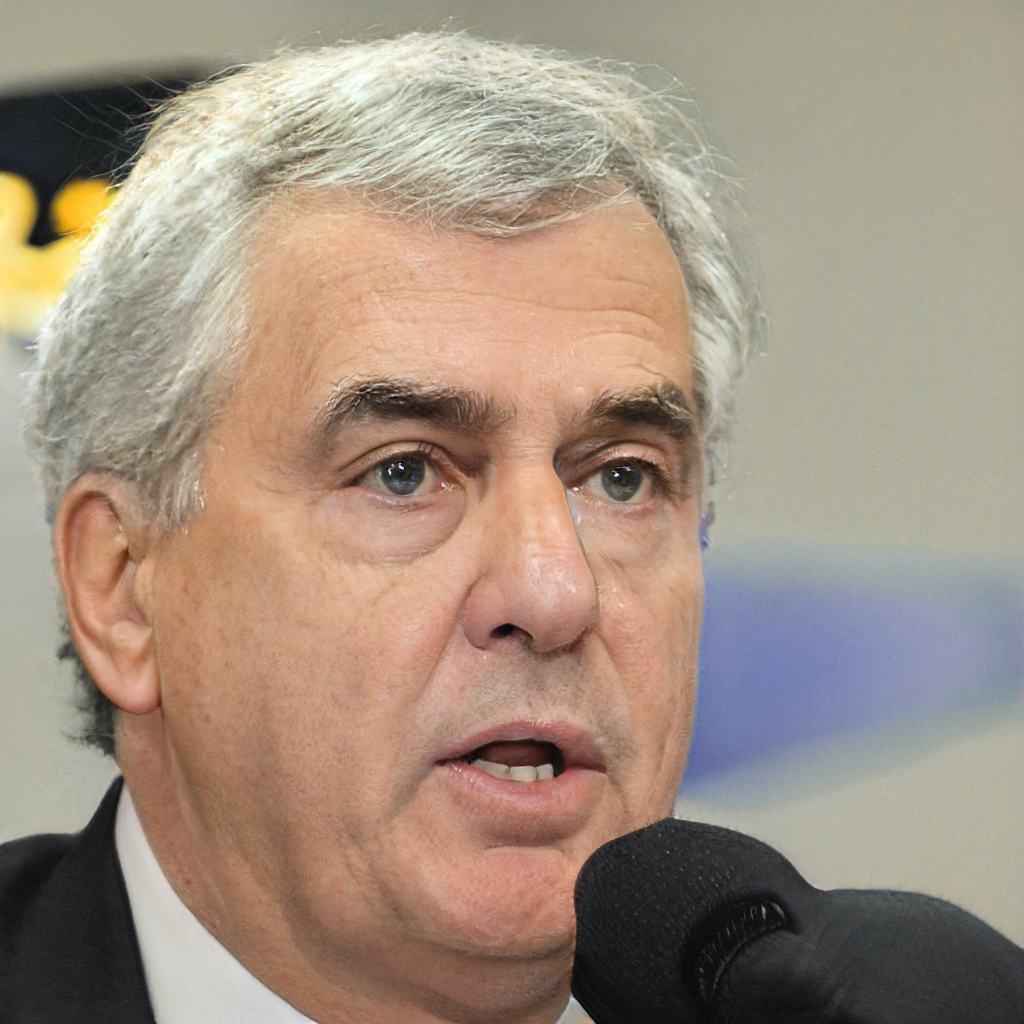
Gender: Male